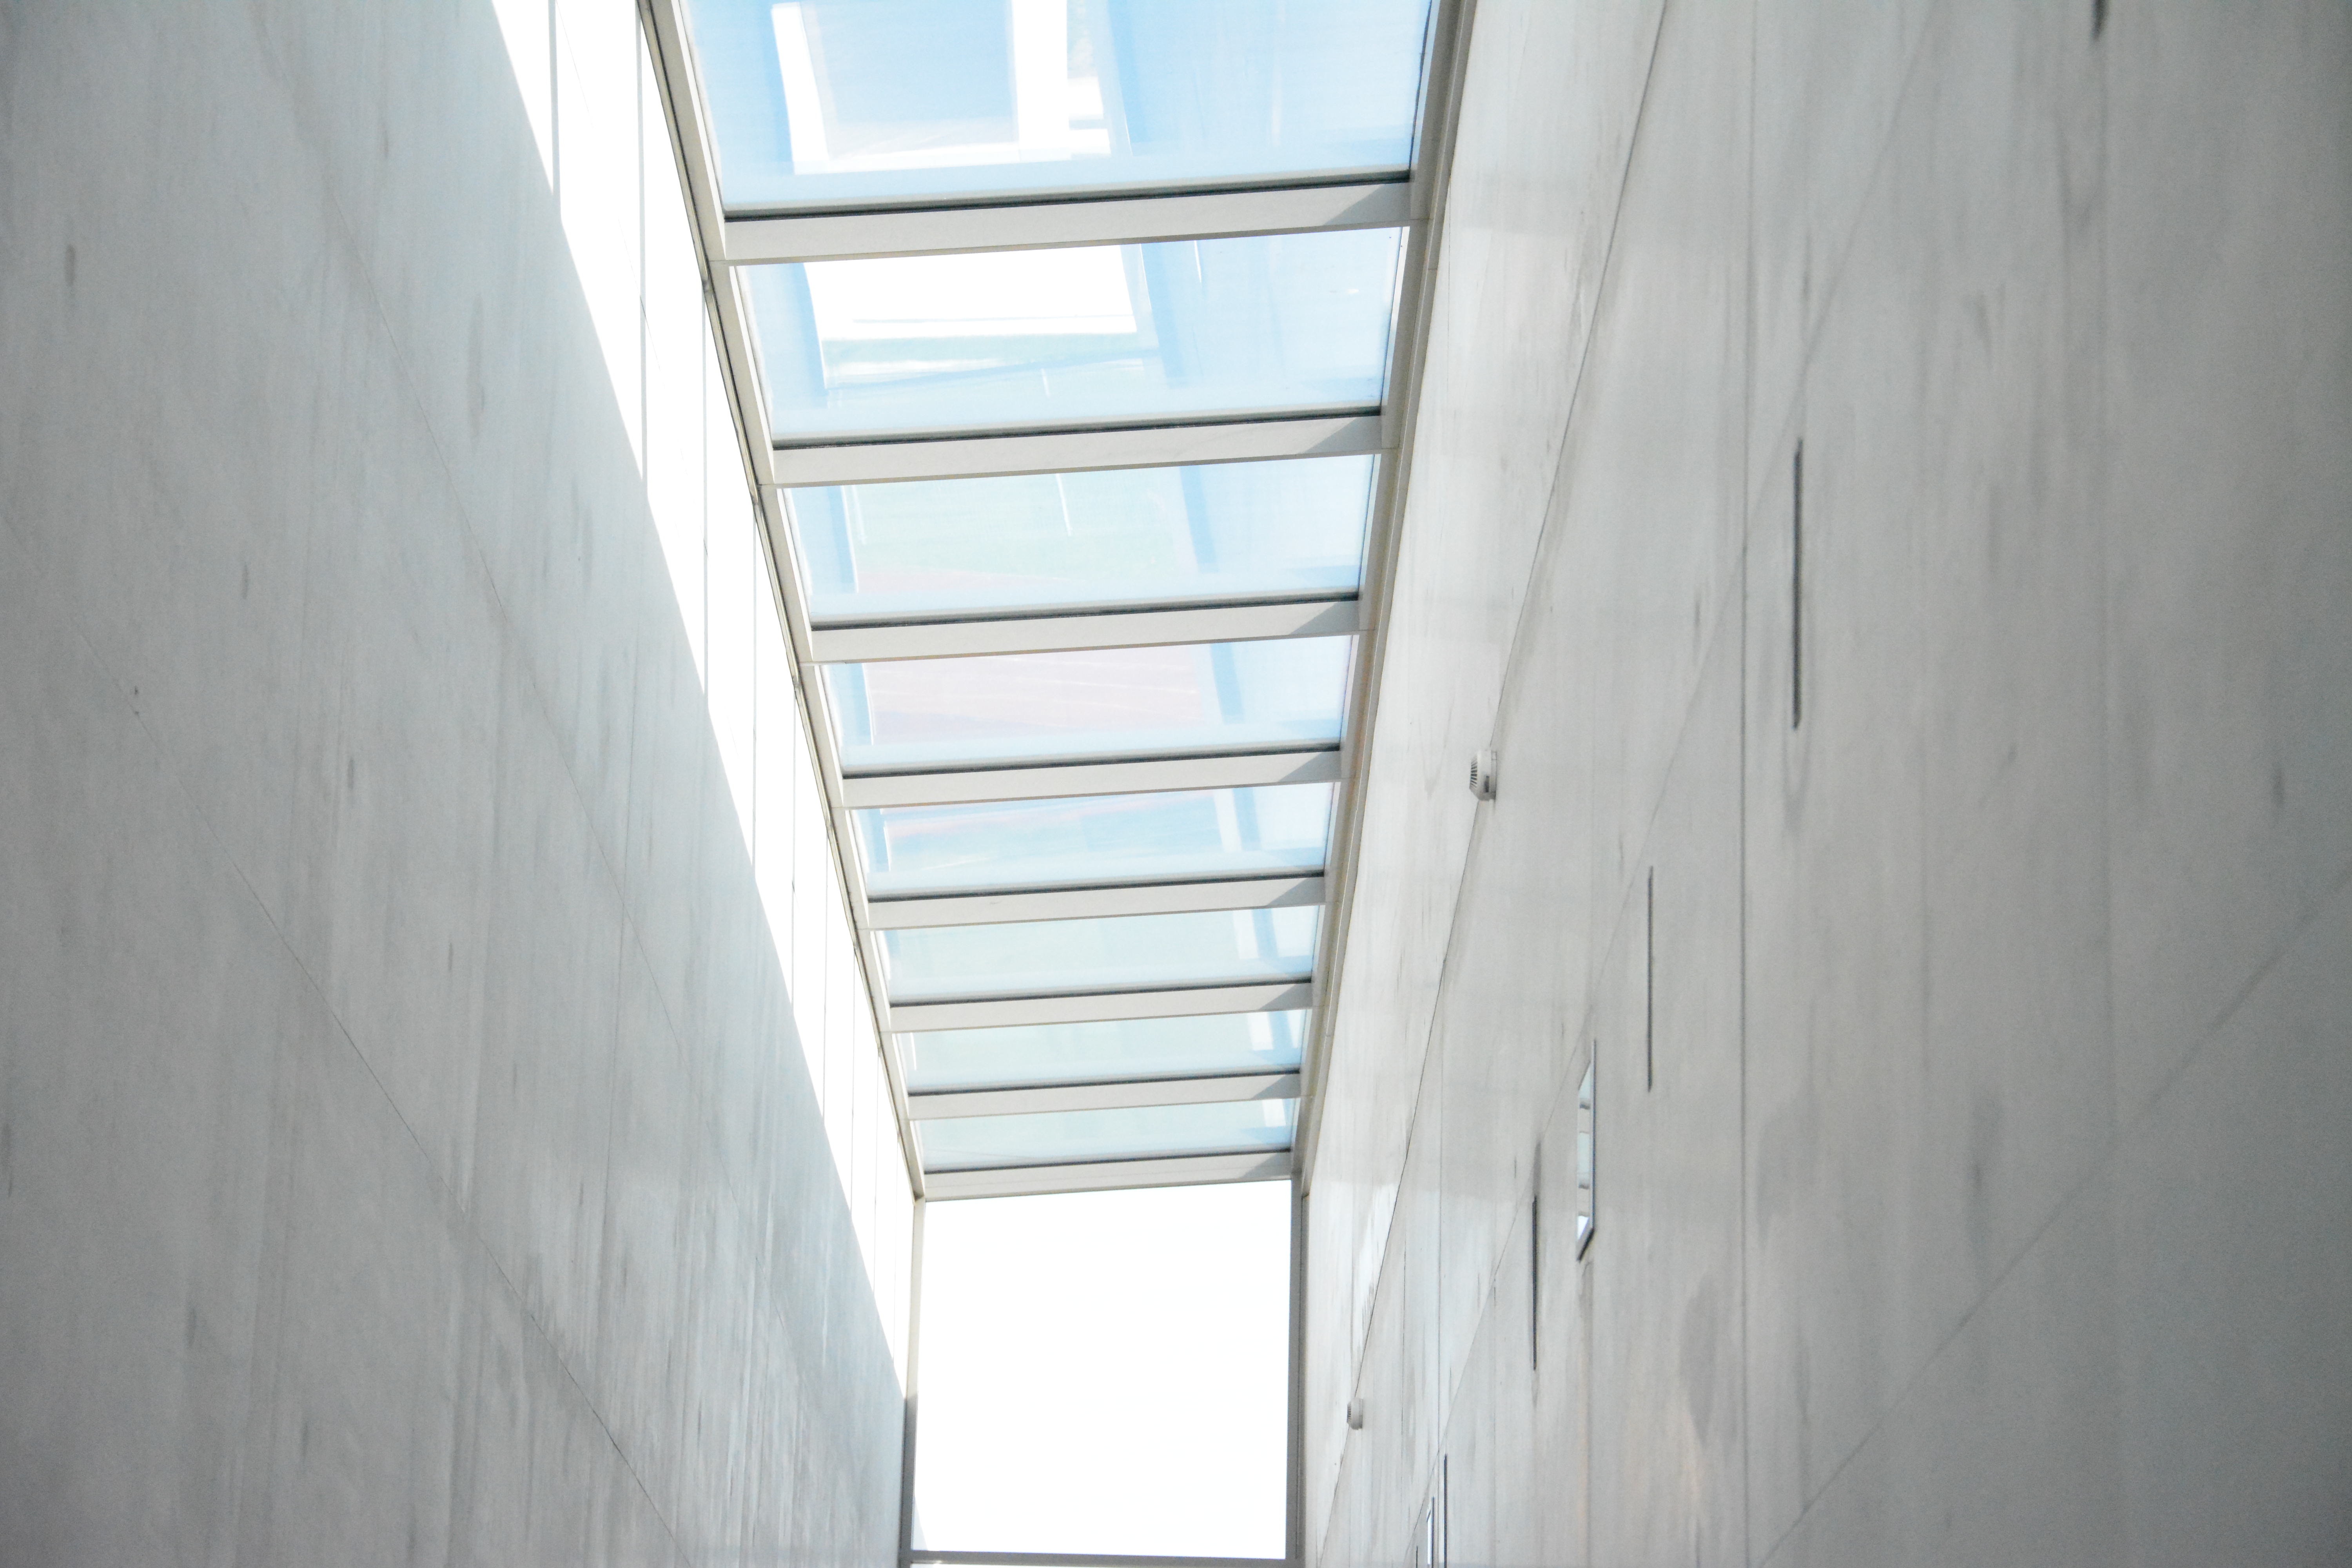
wood, white, house, floor, window, home, wall, ceiling, facade, property, room, material, interior design, siding, plaster, daylighting, window covering